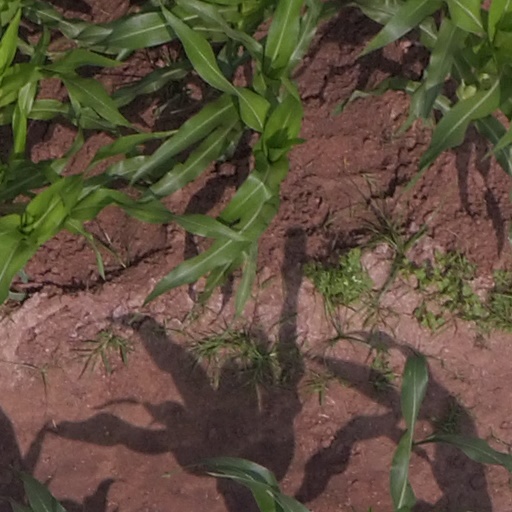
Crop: maize; corn